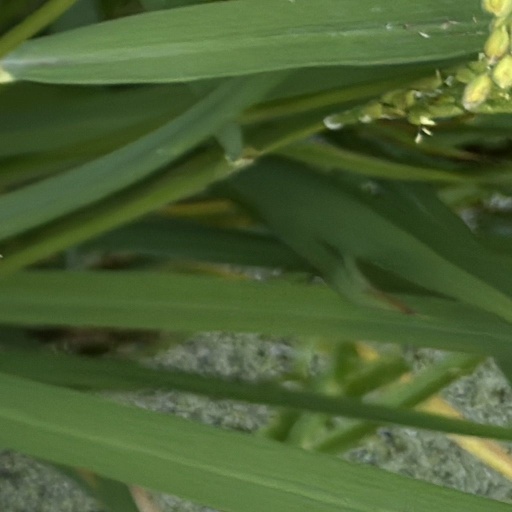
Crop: rice